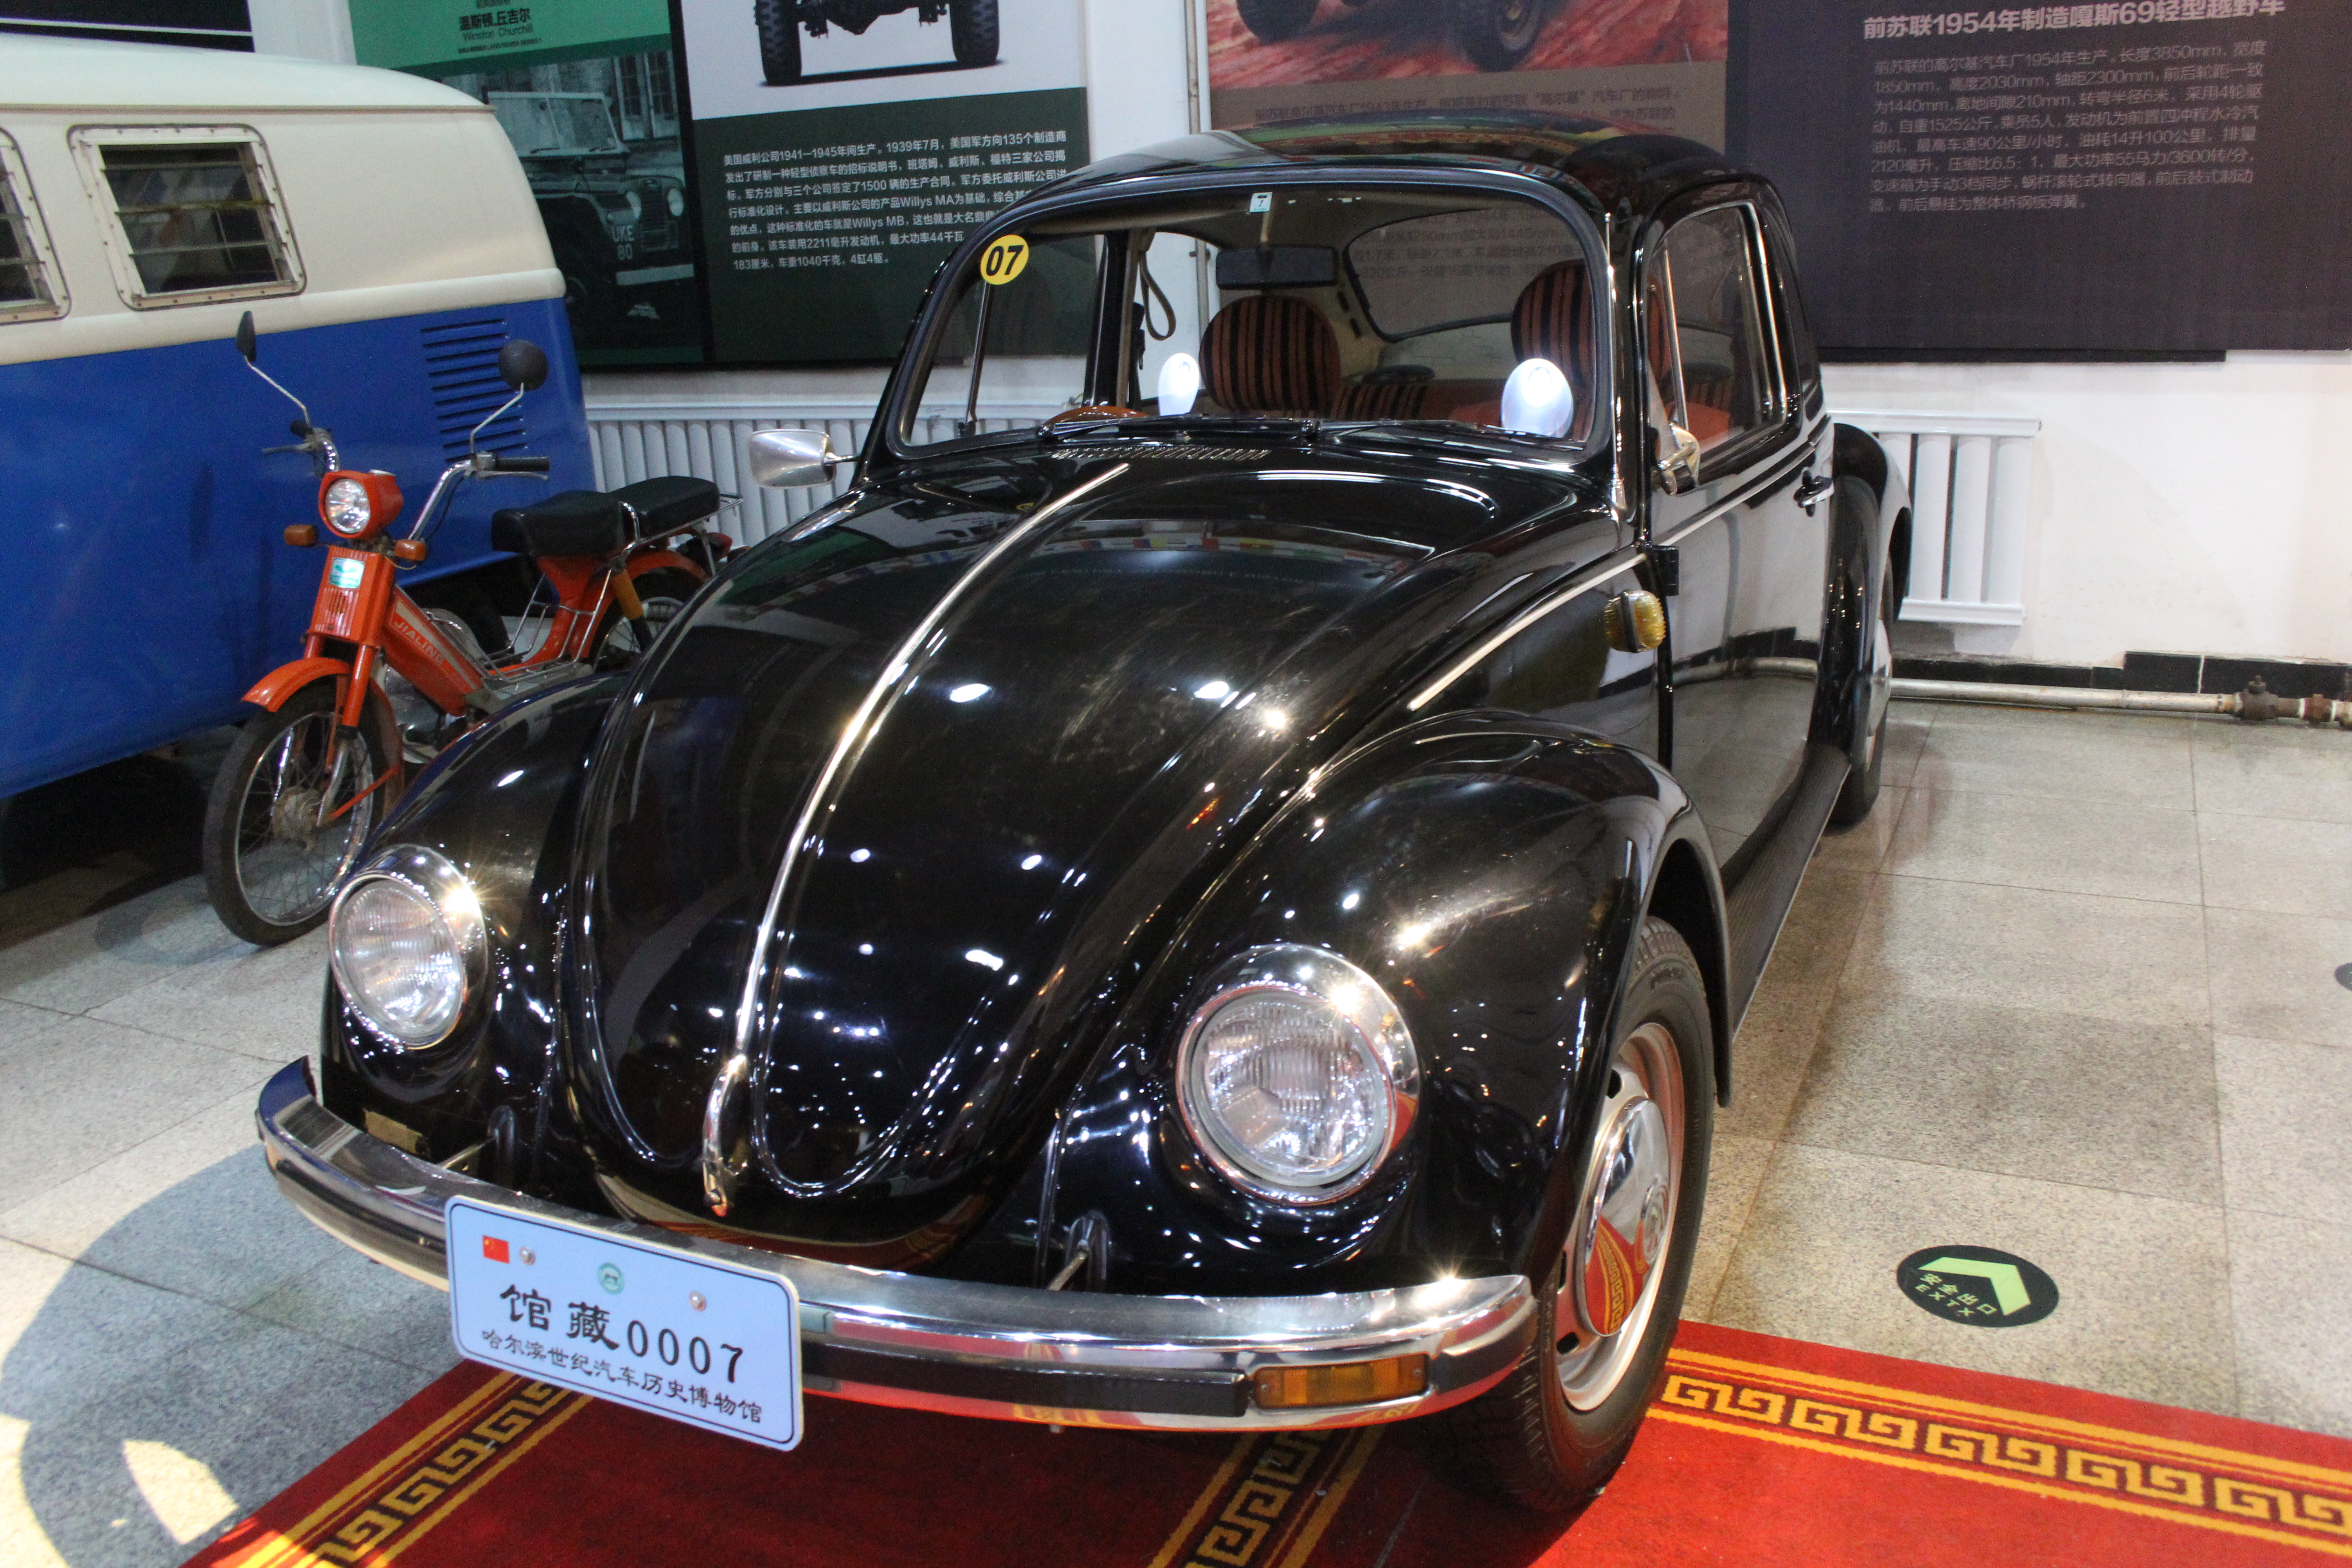
cars, vehicles, arts, land vehicle, vehicle, car, classic, classic car, motor vehicle, coupe, antique car, volkswagen beetle, volkswagen type 14a, subcompact car, sedan, vintage car, compact car, volkswagen, city car